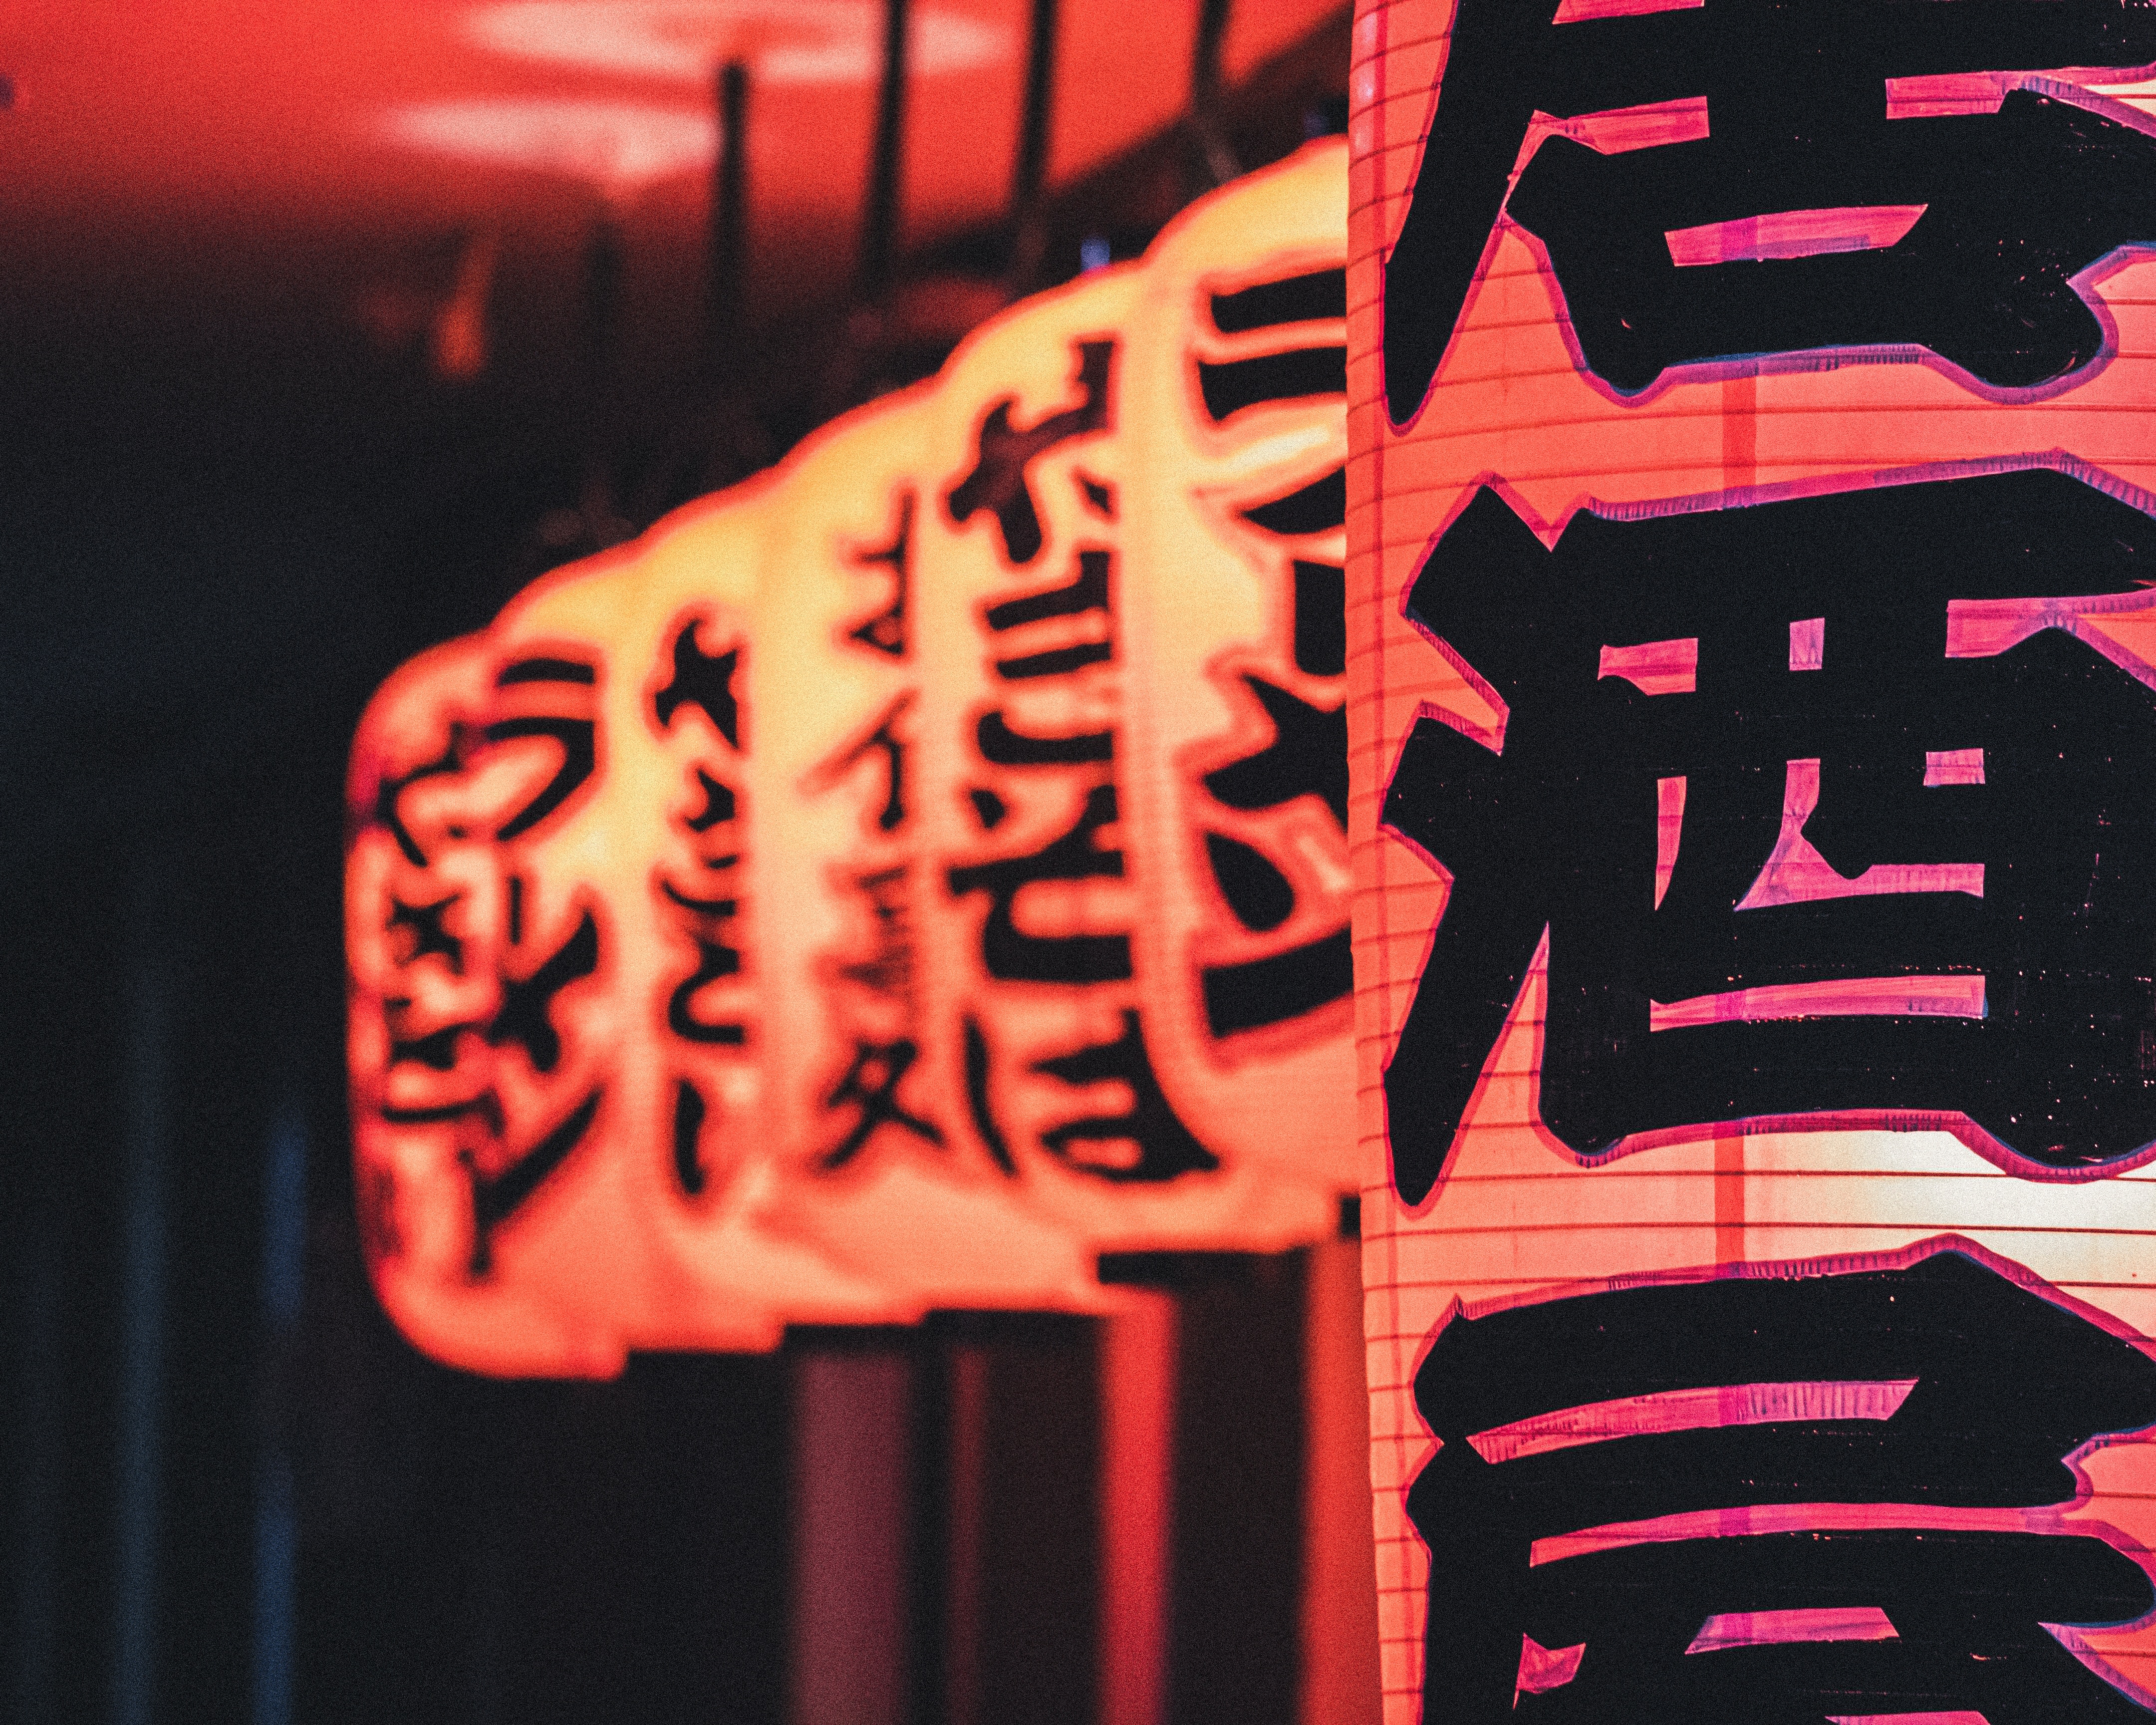
light, night, number, lantern, paper lantern, red, color, signage, neon, neon sign, font, art, poster, kanji